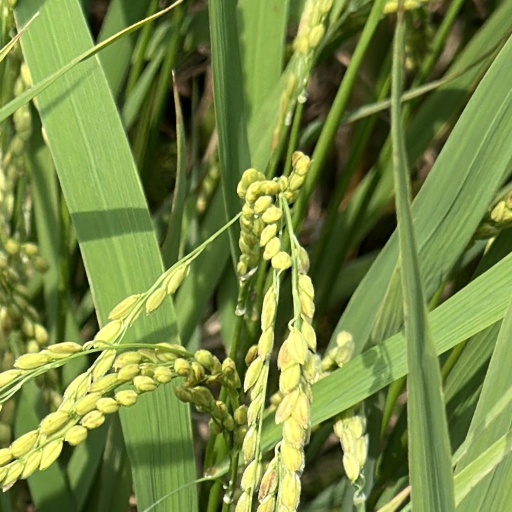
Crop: rice